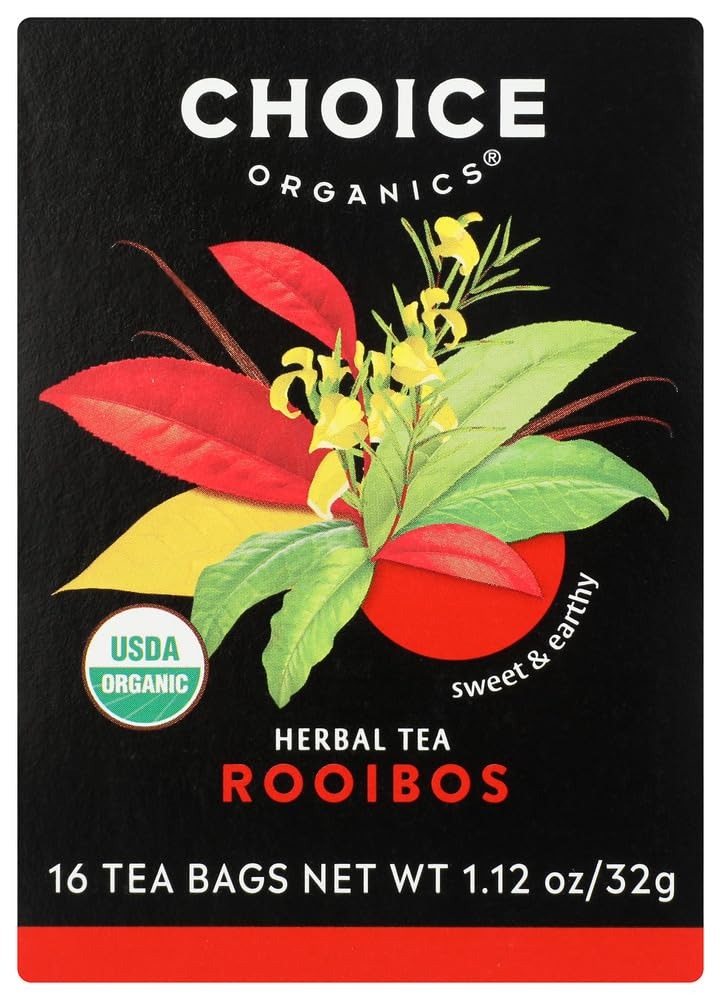
Item Name: Choice Organic Teas Rooibos Red Bush Tea - 16 Tea Bags - Case of 6
Value: 6.0
Unit: Count

Price: 43.56